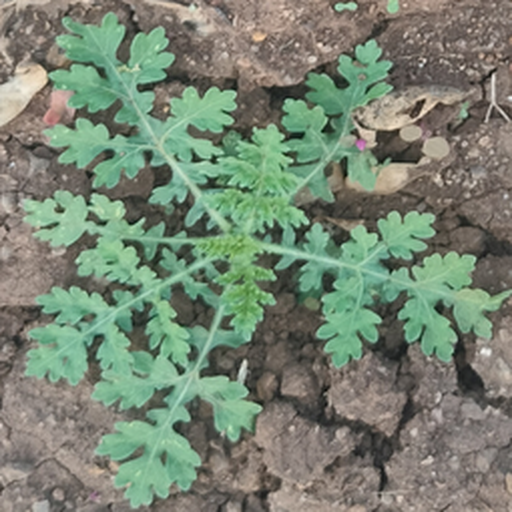
Weed species: Gajar_gavat_(Parthenium hysterophorus)